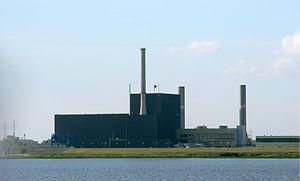
La centrale nucléaire de Brunsbüttel est une ancienne centrale à l'arrêt située dans l'arrondissement de Dithmarse du Schleswig-Holstein. À la fin du mois de mai 2011, les ministères de l'environnement du Land et de l'Allemagne ont conjointement décidé de fermer définitivement cette centrale.